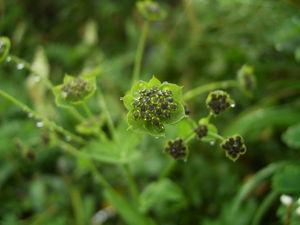
La famille des Apiacées est constituée de plantes dicotylédones caractérisées notamment par leur inflorescence typique, l'ombelle, d'où leur appellation d’Ombellifères. Cette famille relativement homogène, à répartition cosmopolite comprend près de 3 500 espèces réparties en 463 genres, surtout présentes dans les régions tempérées du monde. C'est l'une des plus importantes familles de plantes à fleurs, la sixième après les Orchidaceae, les Asteraceae et les Fabaceae par le nombre d'espèces. Plusieurs espèces fournissent des légumes ou condiments appréciés, certaines sont toxiques comme la grande ciguë.